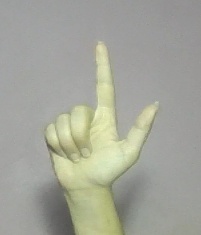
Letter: laam